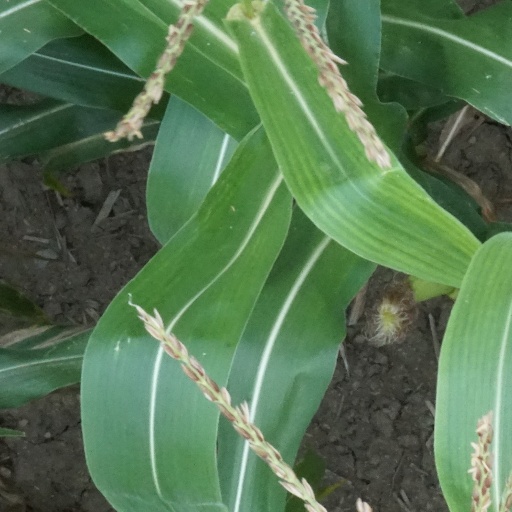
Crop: maize; corn